Pelvic floor

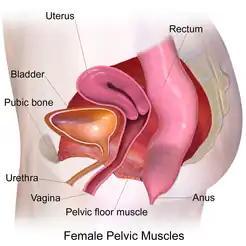
Female pelvic muscles

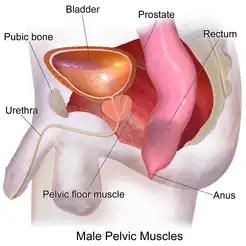
Male pelvic muscles

The pelvic floor or pelvic diaphragm is an anatomical location in the human body which has an important role in urinary and anal continence, sexual function, and support of the pelvic organs. The pelvic floor includes muscles, both skeletal and smooth, ligaments, and fascia and separates between the pelvic cavity from above, and the perineum from below. It is formed by the levator ani muscle and coccygeus muscle, and associated connective tissue.